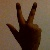
The image shows a hand gesture representing the number 3 in Indian Sign Language.